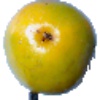
Label: maracuja